Mitsubishi Triton

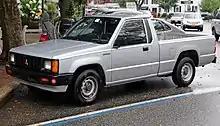
1992 Mitsubishi Mighty Max (US)

The second generation model was introduced in 1986 for most markets. In Australia, this model launched in October 1986 as the low-cost Triton. In Japan the pickups were not sold for a few years, making their return as the Strada in Japan in March 1991. A facelift took place for the 1993 model year, with a new grille and new plastic bumpers comprising most of the changes. It continued to be produced until 1996. Sales in the Japanese domestic market continued into the middle of 1997. The truck usually has a 2.5 litre diesel or an turbo diesel engine, with the turbo diesel being the only engine available in the Japanese home market. The Triton was not a spirited performer, with a four-wheel drive V6 model having a top speed of . The second generation Mitsubishi truck was also produced in Thailand.